Taxi Violence

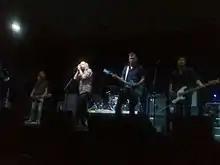
Taxi Violence live at RAMfest 2014. Pictured from left to right: Rian Zietsman, George van der Spuy, Loedi van Renen and Jason Ling.

Taxi Violence is a South African rock band from Cape Town. The group consists of George van der Spuy (vocals), Jason Ling (bass), Louis Nel (drums), Rian Zietsman (guitar) and Loedi van Renen (guitar/bass). They have released five studio albums: "Untie Yourself" (2006), "The Turn" (2009), "" (2011), "Soul Shake" (2013), and "Tenfold" (2014). They are influenced by bands such as: Black Rebel Motorcycle Club, Queens of the Stone Age, Led Zeppelin, Jimi Hendrix, Nirvana, and Pearl Jam.